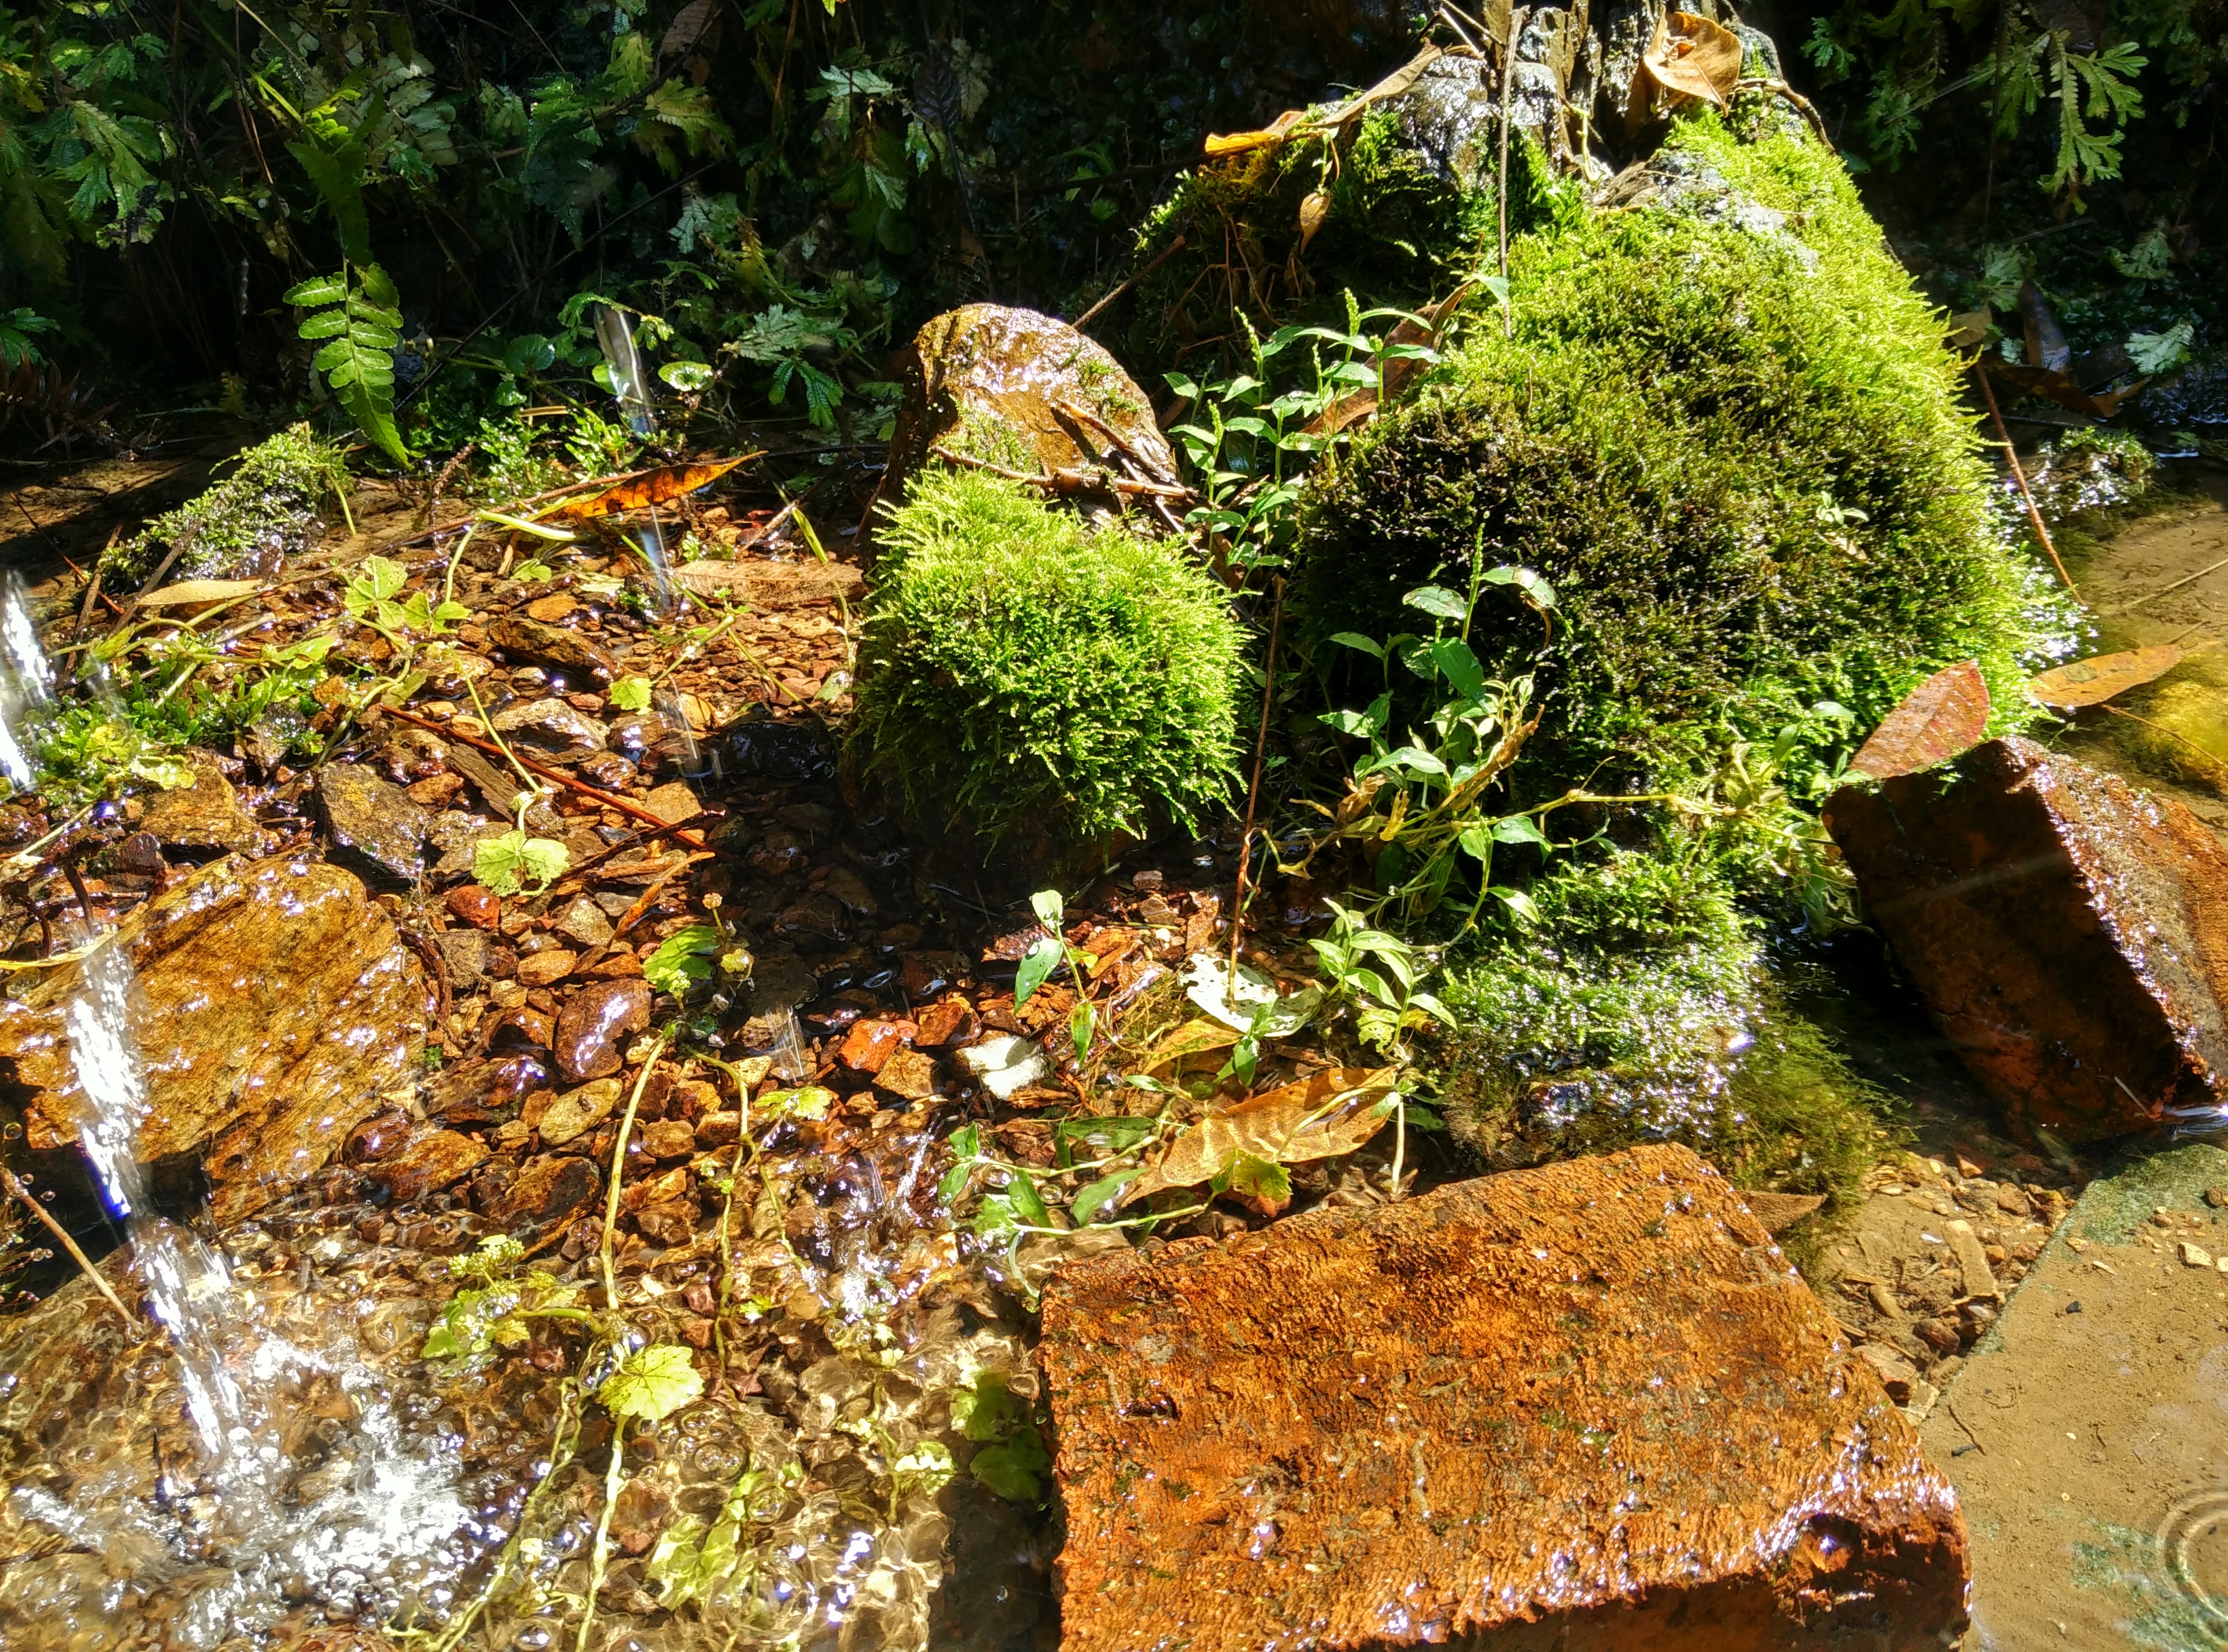
tree, rock, creek, plant, sunshine, leaf, parking, stone, summer, moss, pond, autumn, soil, botany, garden, brick, woods, woodland, running water, land plant